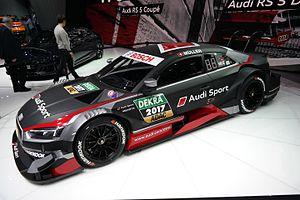
Salon international de l'automobile de Genève 2017
L'édition 2017 du Salon international de l'automobile de Genève est un salon automobile annuel qui se tient du 9 au 19 mars 2017 à Genève. Il s'agit de la 87ᵉ édition internationale de ce salon, inaugurée par le conseiller fédéral Johann Schneider-Ammann et organisé pour la première fois en 1905.